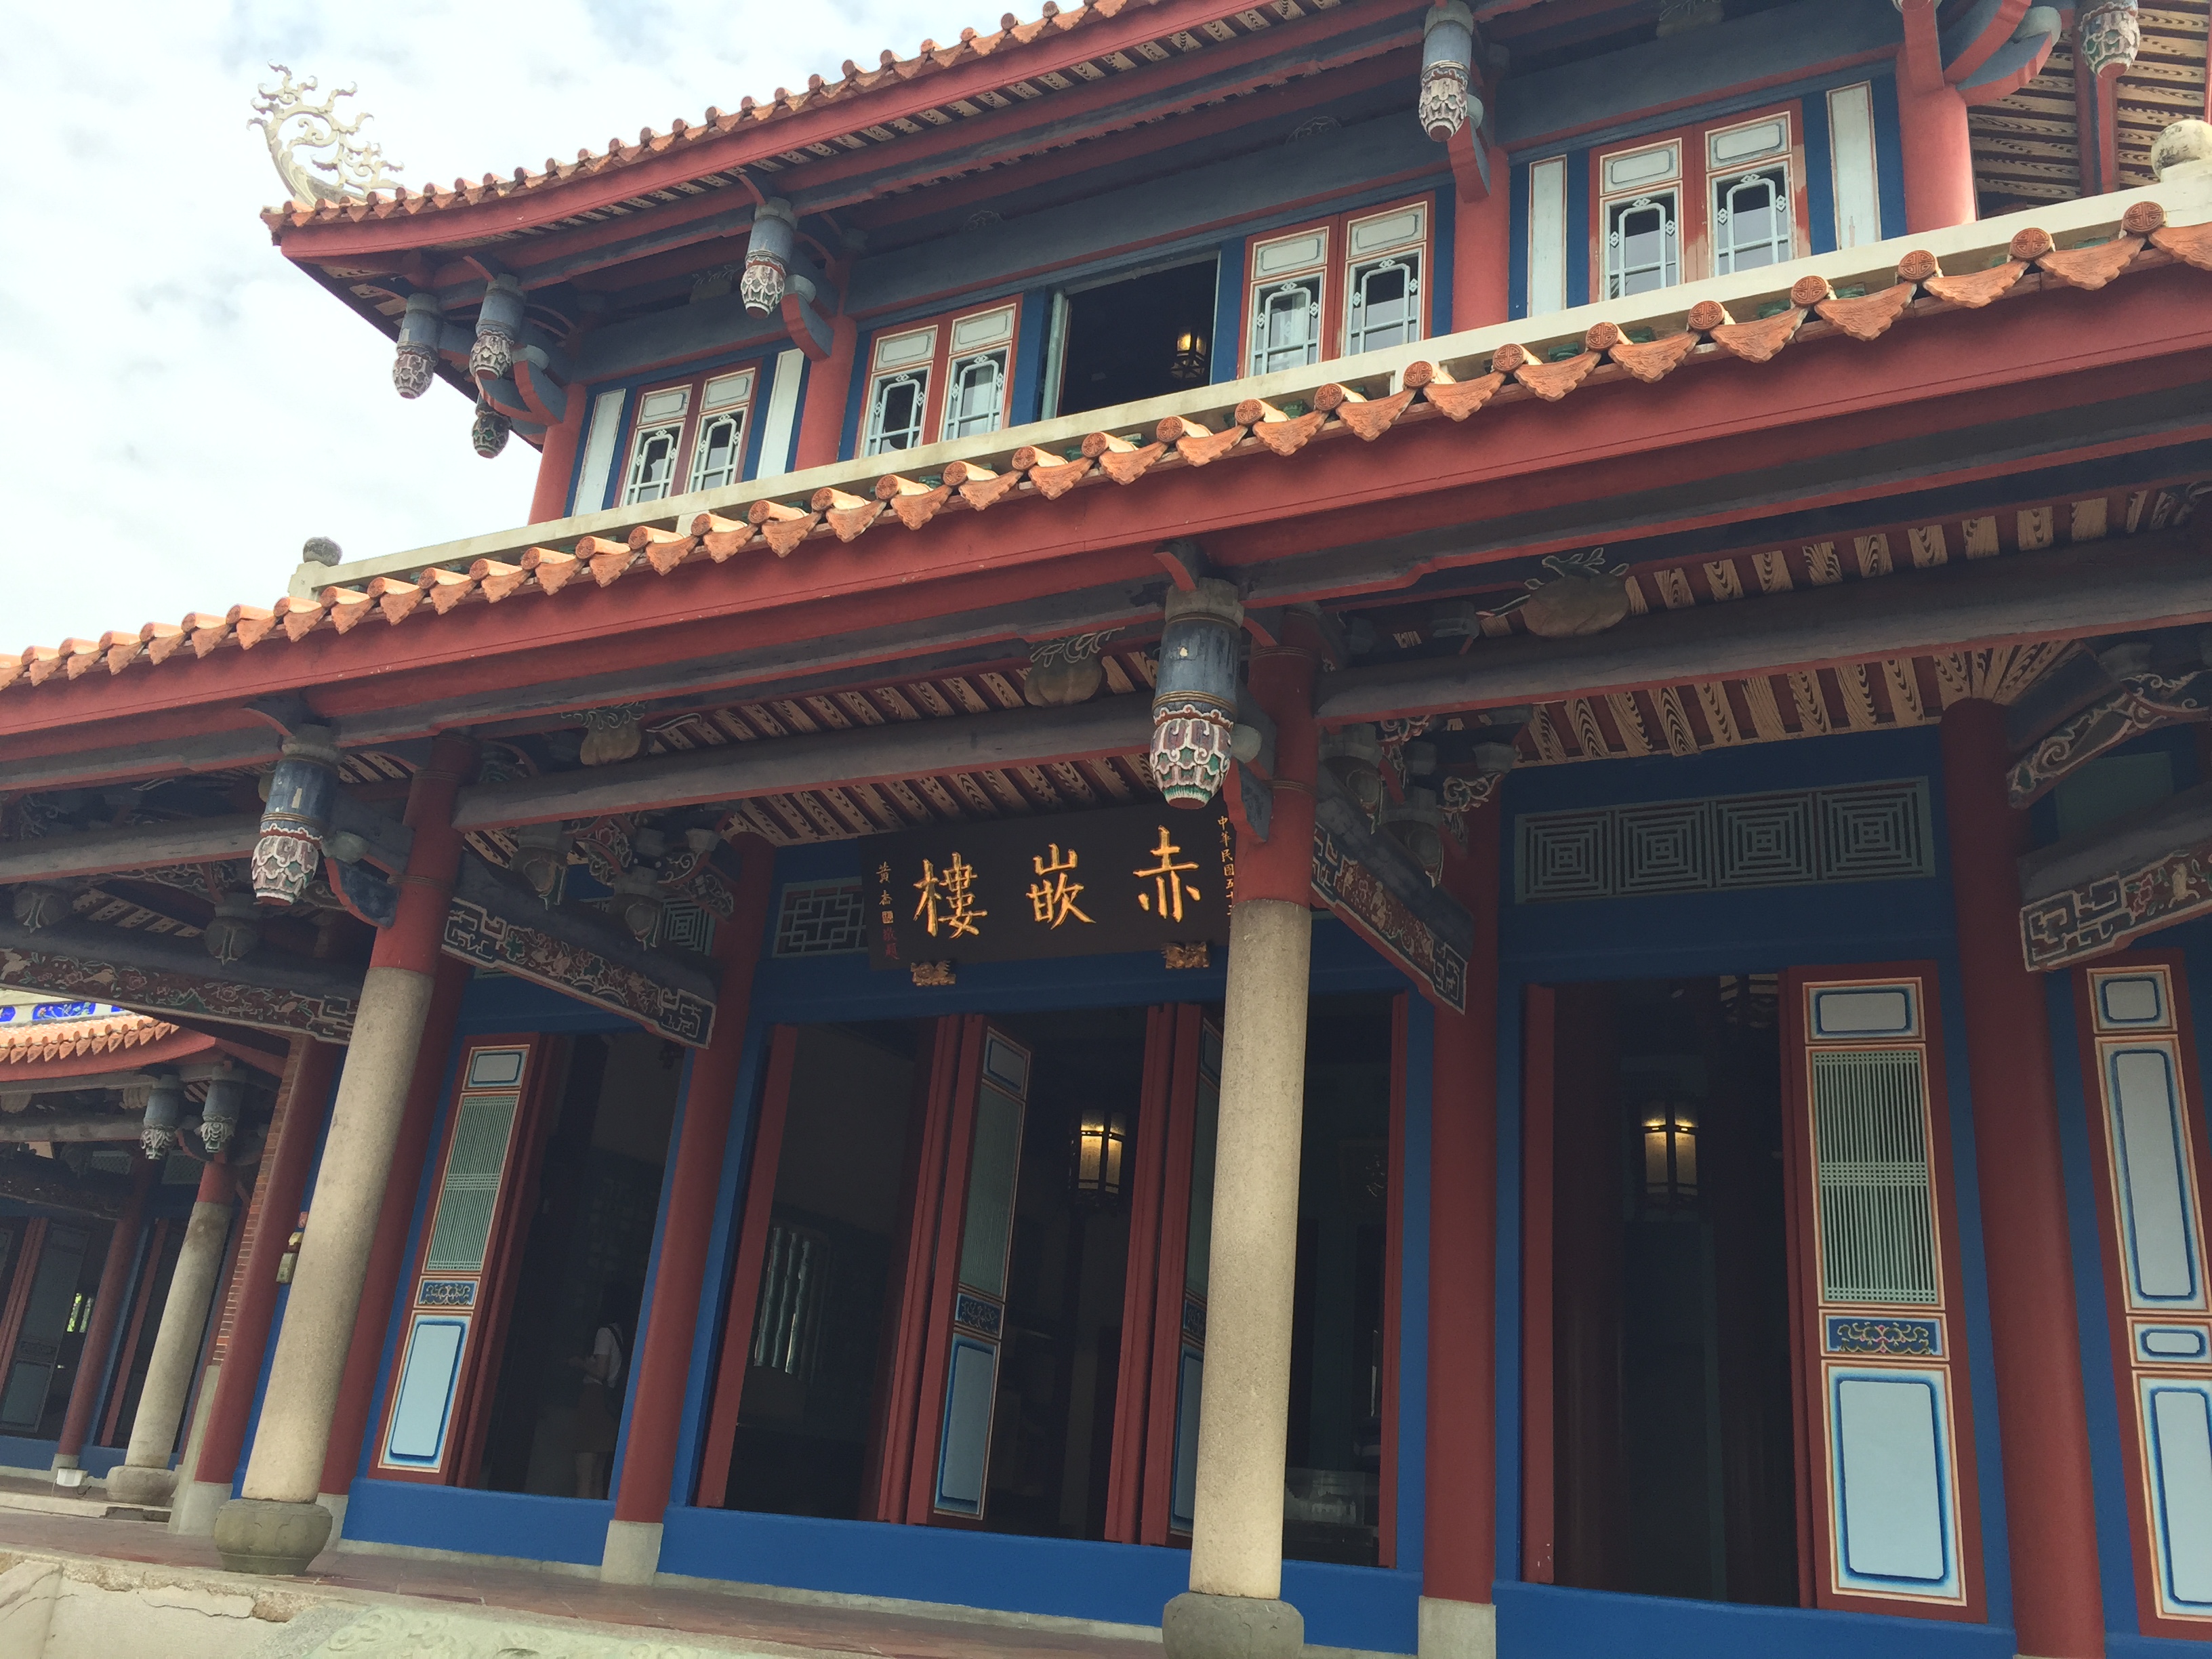
build, chinese architecture, landmark, temple, historic site, building, shrine, facade, shinto shrine, column, classical architecture, window